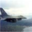
Label: airplane